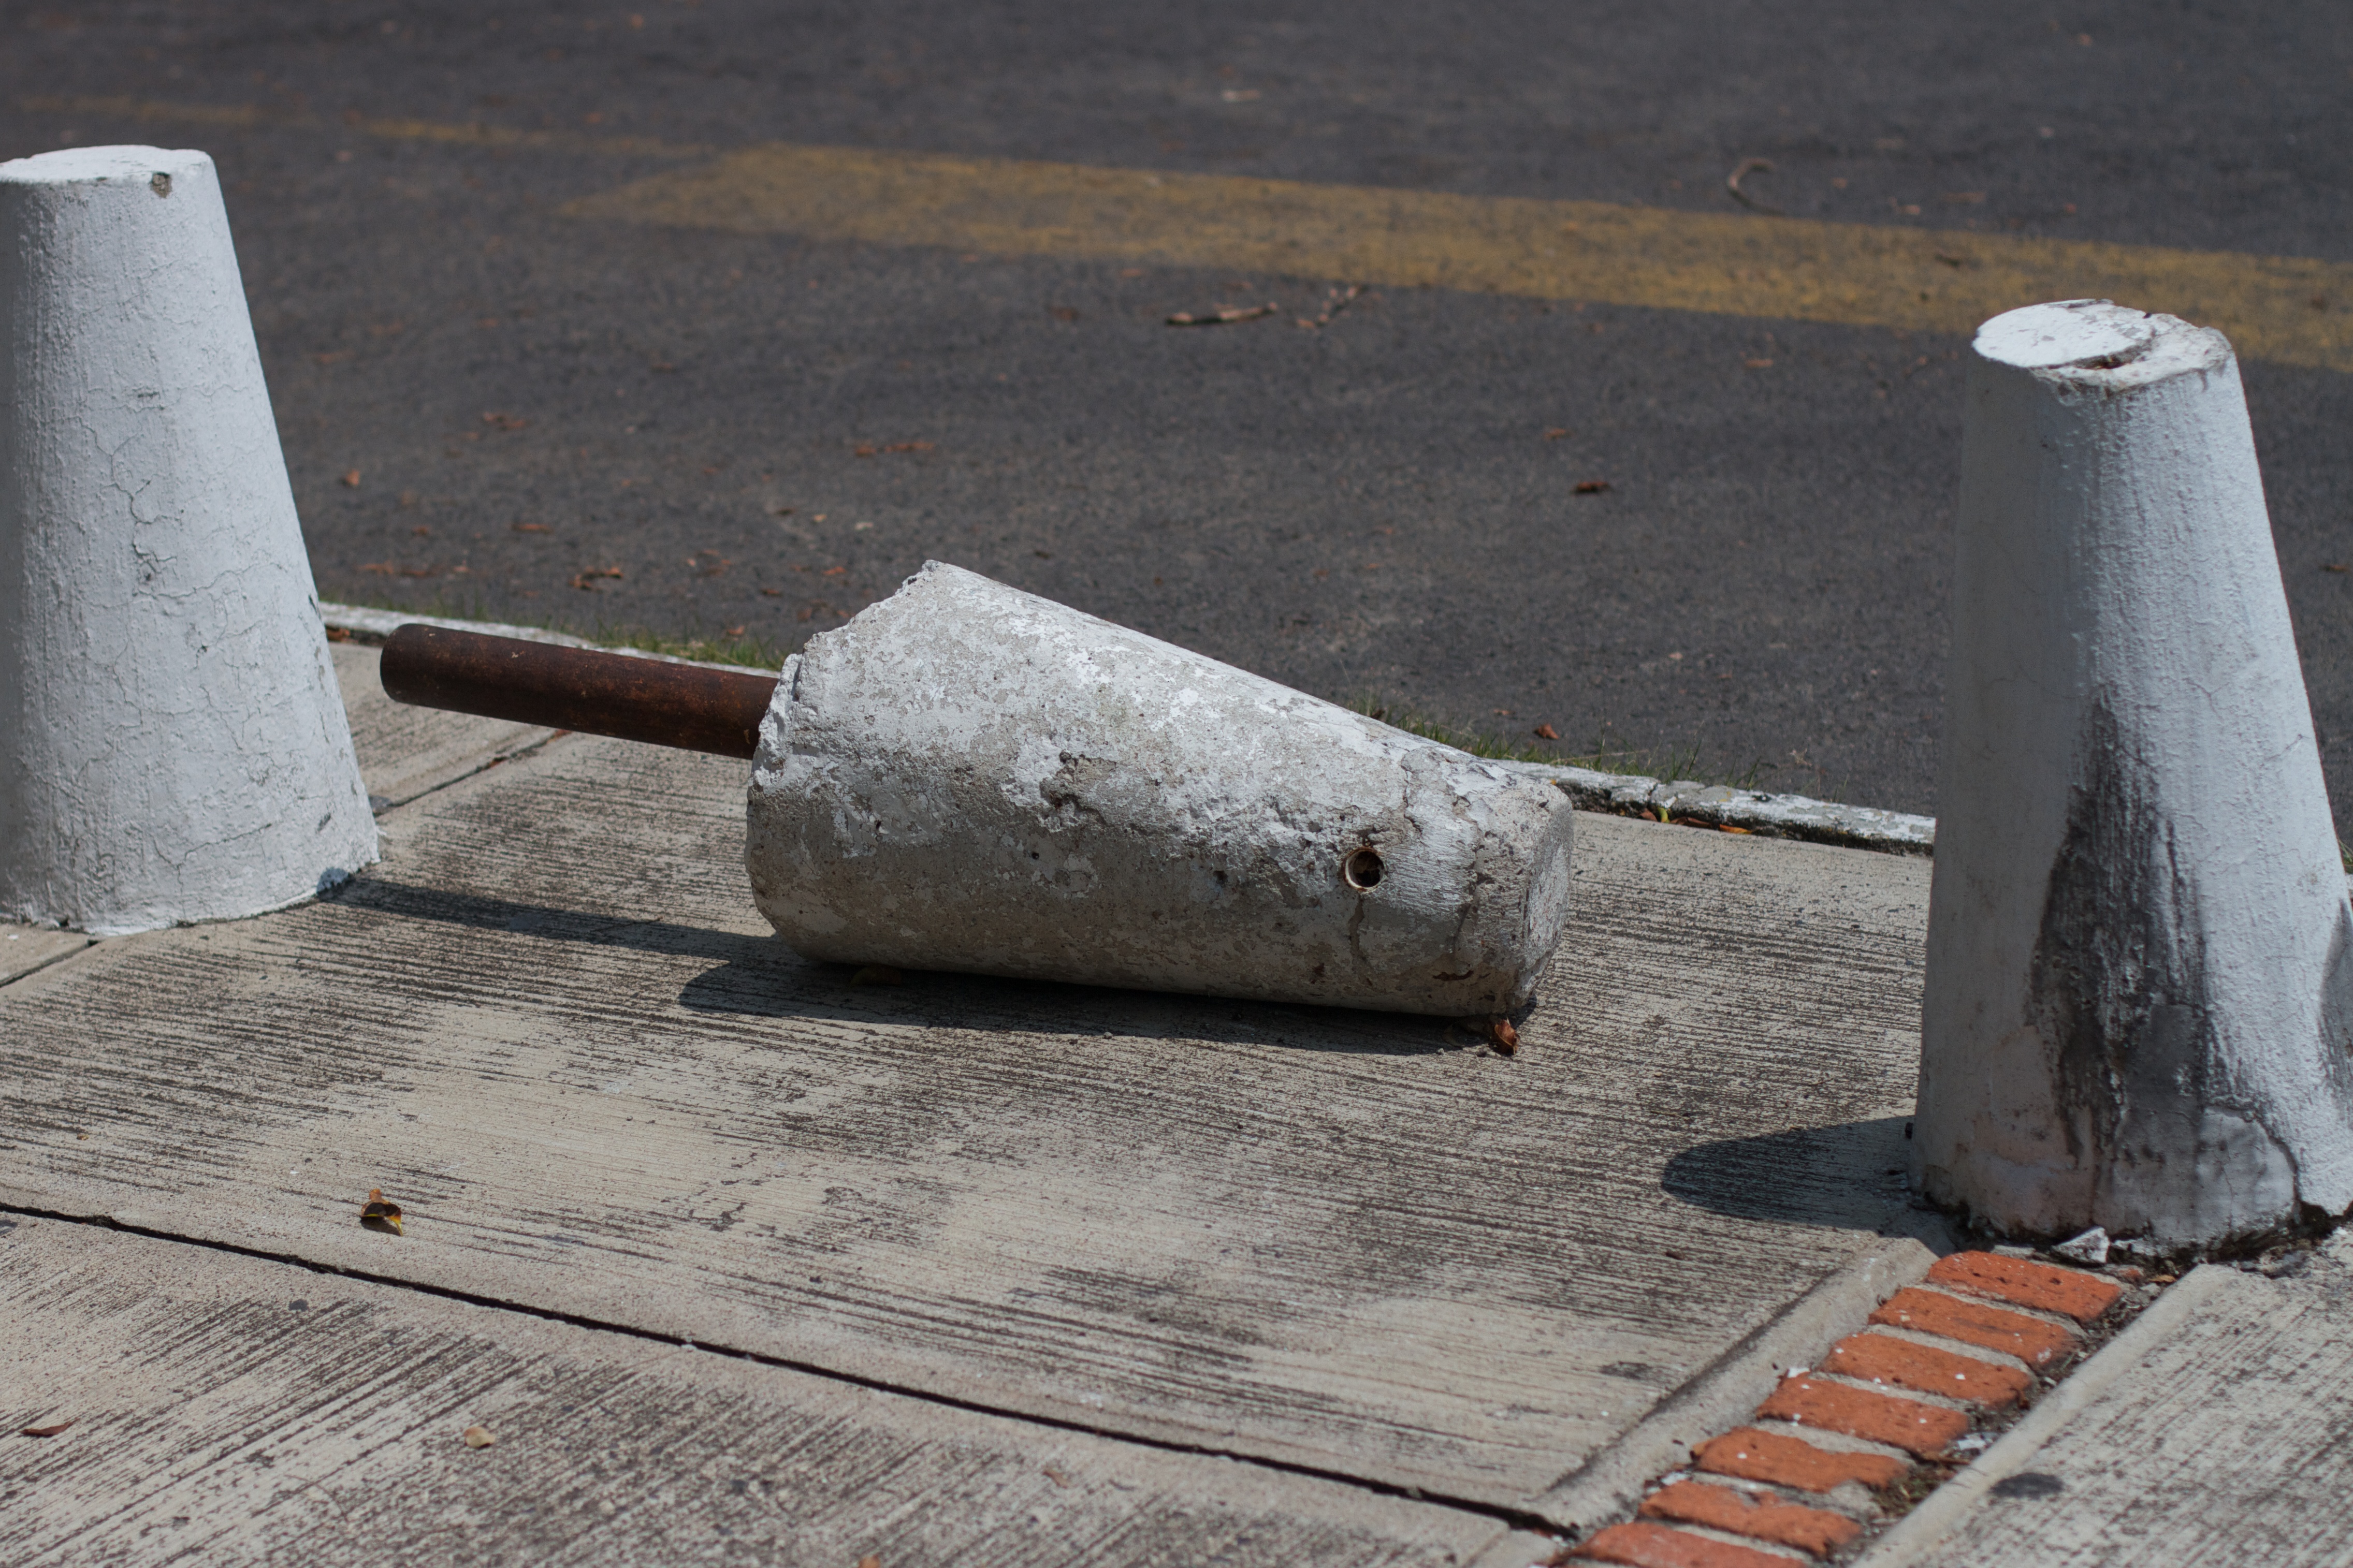
sand, wood, floor, asphalt, material, concrete, sculpture, udgagora